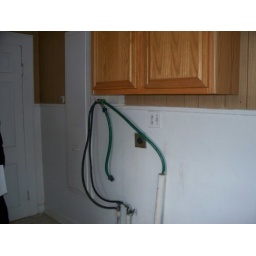
washer/dryer hookup house 1 in kitchen